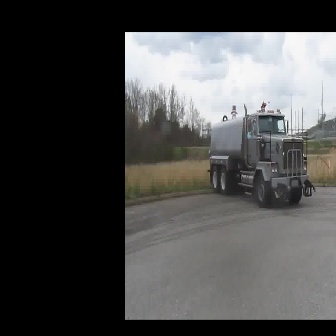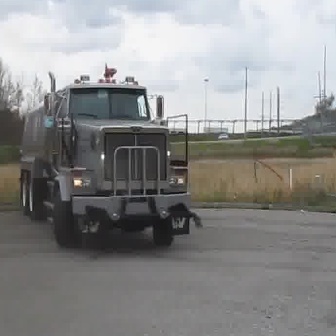
  Please identify the target specified by the bounding box [207,99,316,208] in the first image and locate it in the second image. Return the coordinates in [x_min,y_min,x_max,y_max] format.
Answer: [18,61,201,244]